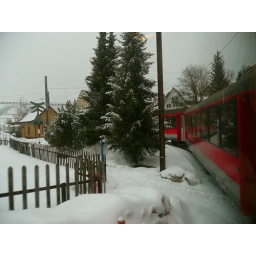
The train curved around the trees as we wound through swiss villages on our way back down the mountain.